Hills Creek State Park

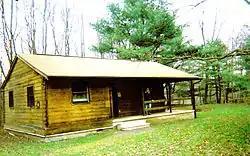
One of the ten cabins available to rent at Hills Creek State Park.

There are ten cabins at Hills Creek State Park. The cabins are furnished and have a kitchen/dining area. The cabins also have a shower and two bedrooms. There are no linens or kitchen utensils. Renters should bring their own.